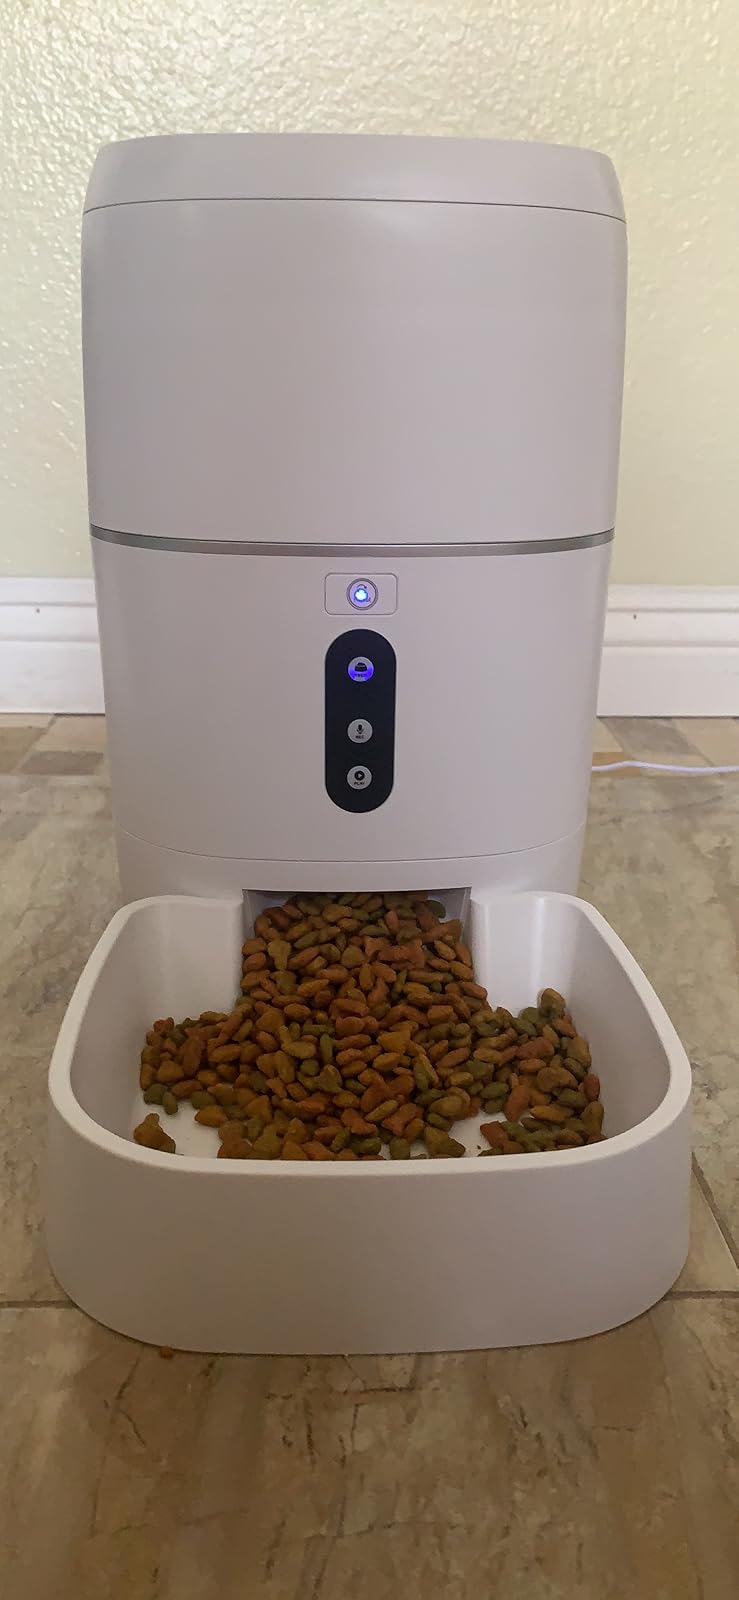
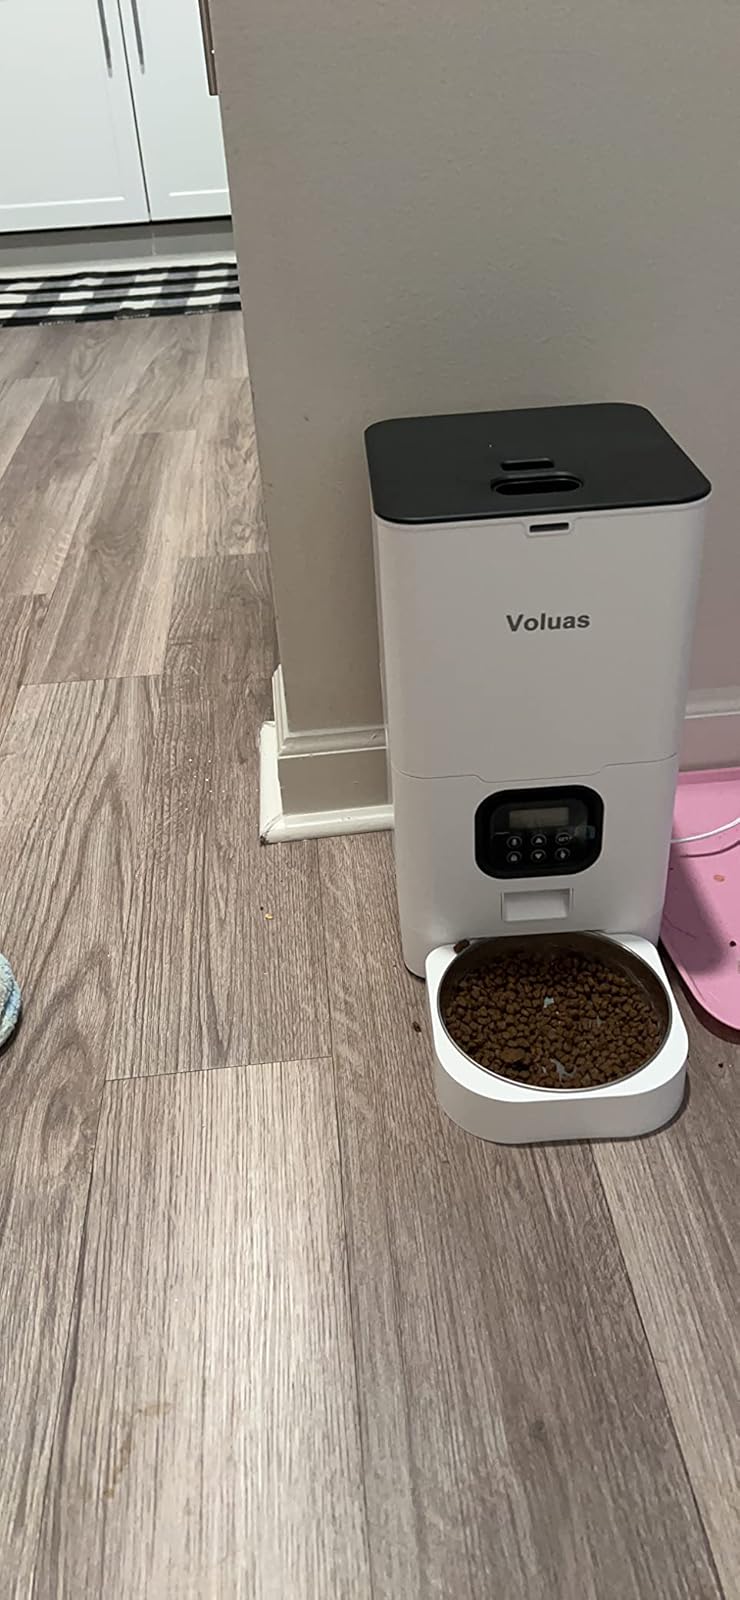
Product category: items_feeder
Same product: no